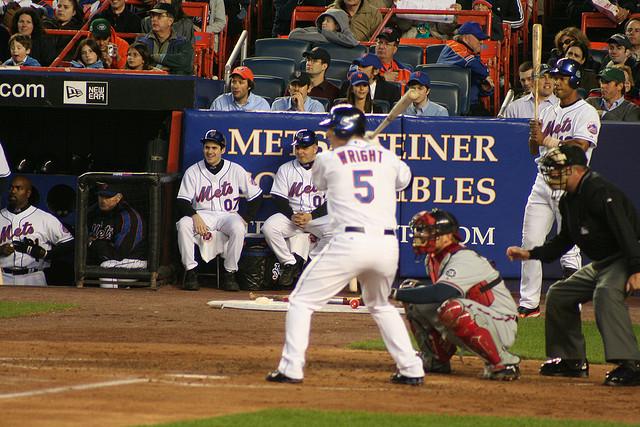
A picture of a scene in a baseball game.